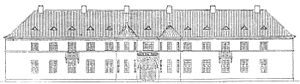
Amager Boulevard / Galleri
Amager Boulevard er en vej på den nordlige del af Amager i København. Vejen forbinder Langebro med Amagerbrogade.